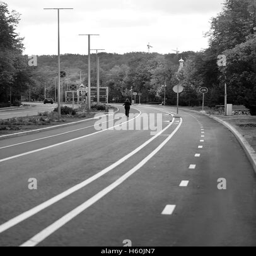
beautiful of driving a winding road disappearing into the horizon